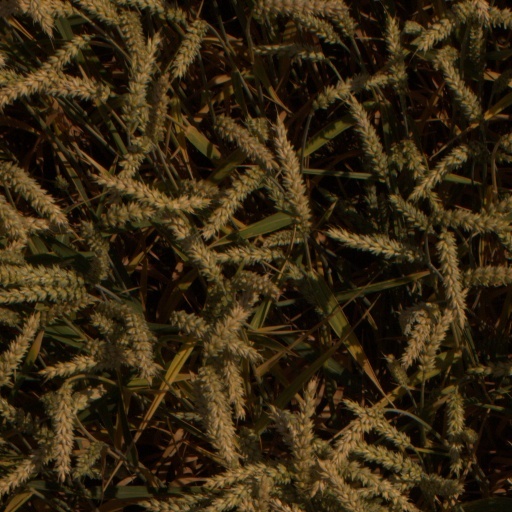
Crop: wheat